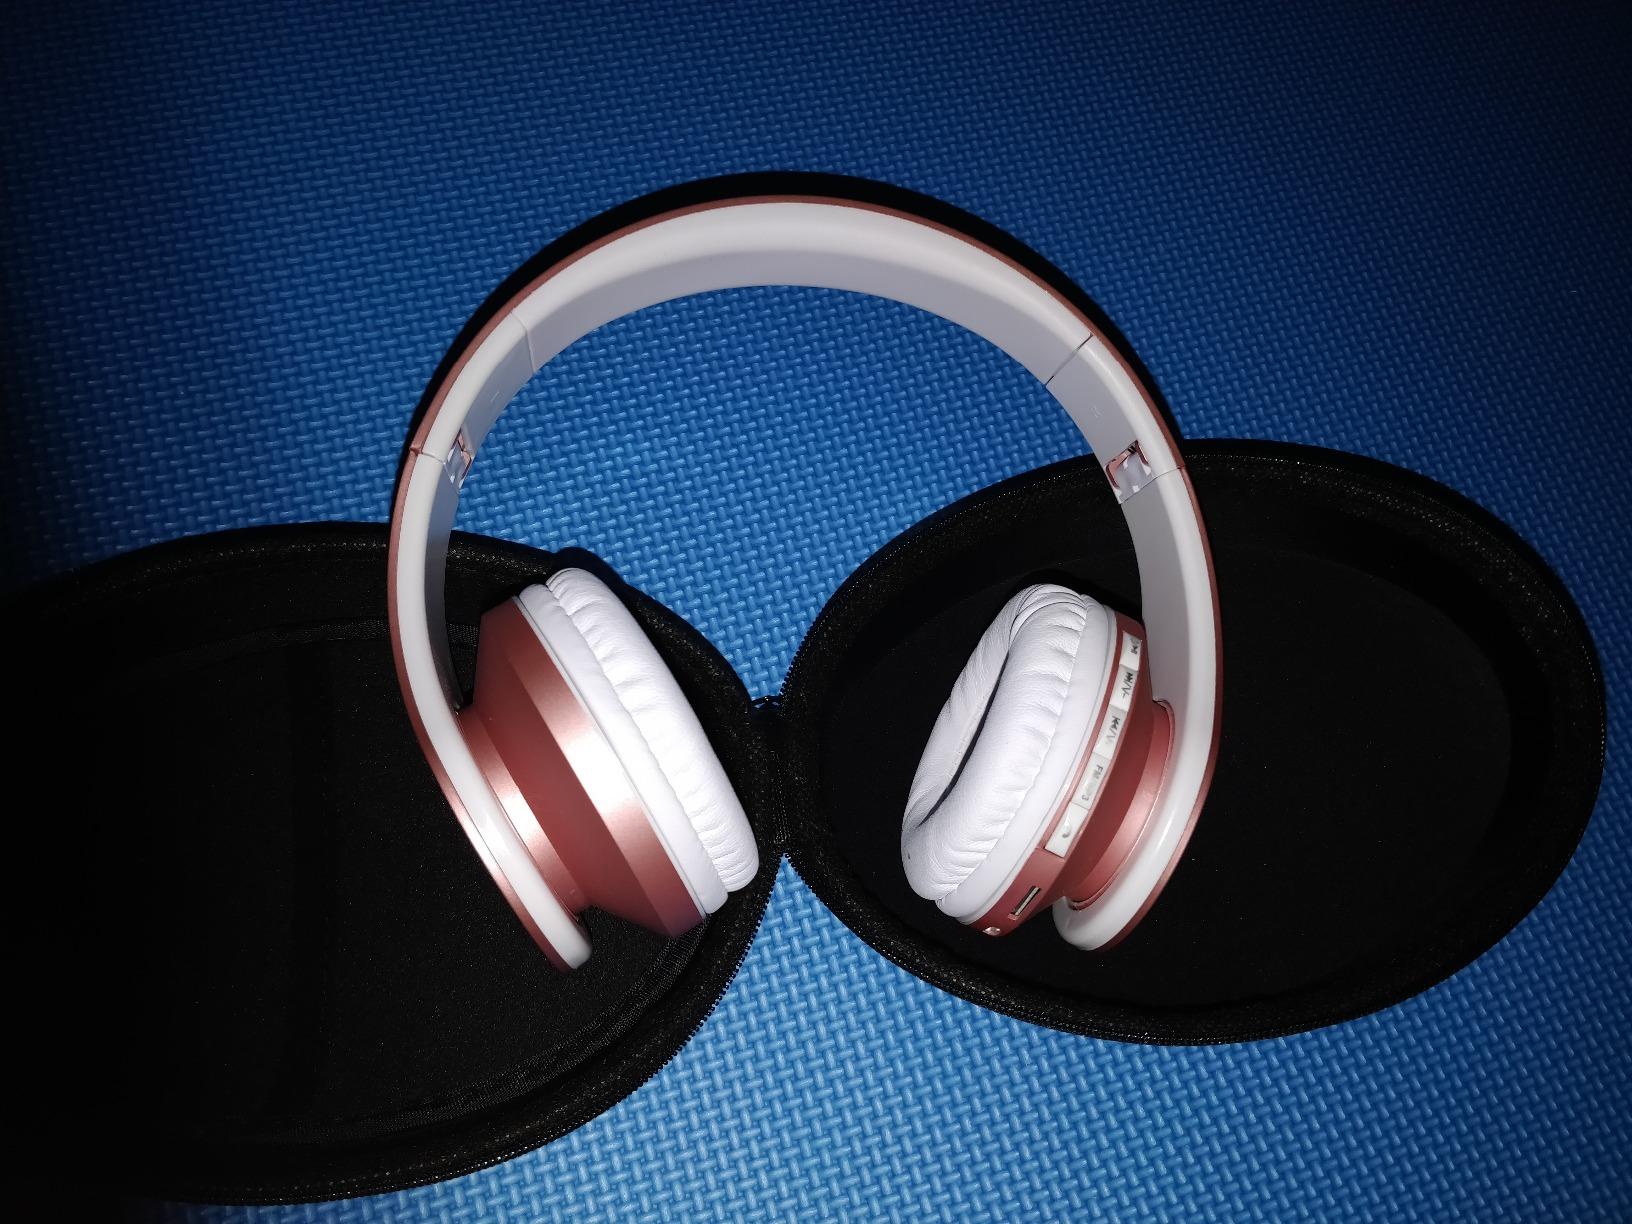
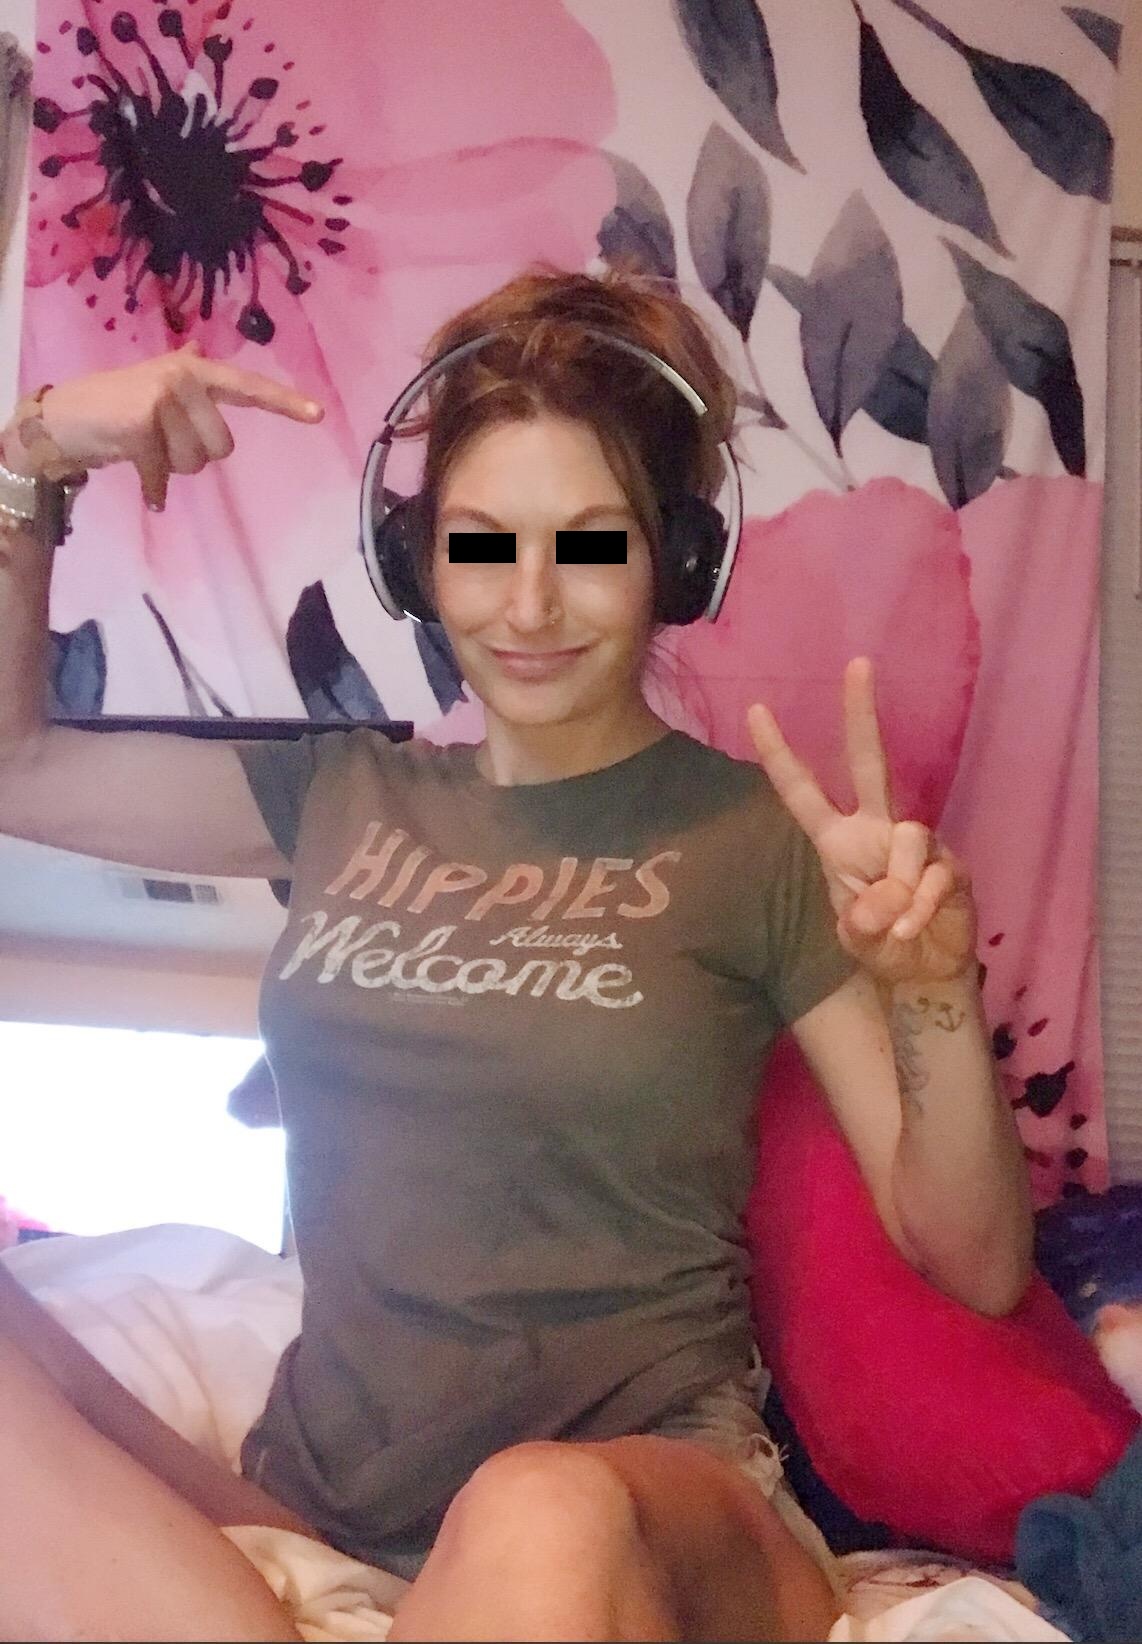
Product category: headphones
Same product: no